Lesser Poland

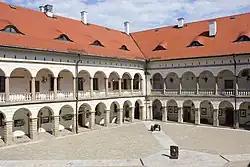
Niepołomice Castle

Historically, Lesser Poland was divided into two lands - Kraków Land and Sandomierz Land, both of which emerged after the Testament of Bolesław III Krzywousty. In the 14th century, Sandomierz Voivodeship and Kraków Voivodeship were created, and in 1474, Lublin Voivodeship was carved out of three Sandomierz Voivodeship counties, located on the right bank of the Vistula. Historian Adolf Pawiński, who in the late 19th century was the director of the Polish Central Archives of Historical Records, estimated in his book "Polska XVI wieku pod względem geograficzno-statystycznym", that the size of Kraków Voivodeship was 19,028 km. Sandomierz Voivodeship had an area of 25,762 km, and Lublin Voivodeship had an area of 11,033 km. Together with the Duchy of Siewierz (607 km), and the parts of Spiš that belonged to Poland after the Treaty of Lubowla (1211 km), the total area of Lesser Poland was 57,640 square kilometers. Apart from the three historic lands, Lesser Poland includes other smaller regions, such as Podhale, Ponidzie, and Zagłębie Dąbrowskie.